Colonial troops

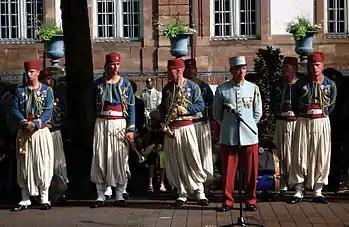
Modern French soldiers of the 1st Regiment of Tirailleurs - formerly recruited in Algeria and still retaining their historic ceremonial North African uniforms.

Colonial troops sometimes served as symbols or icons of imperial power. Representative detachments of Indian and other empire forces came to London to parade as part of coronation or other major celebrations during the late 19th and 20th centuries. French tirailleurs and spahis paraded in Paris on the 14th July each year until 1962. Until at least the 1930s, British Indian and French, Italian, and Spanish North African regiments were notable for their picturesque uniforms which incorporated native features such as colorful turbans, cloaks, and sashes. Such features were an aid to voluntary recruiting as well as ensuring a high-profile for the overseas territories represented.